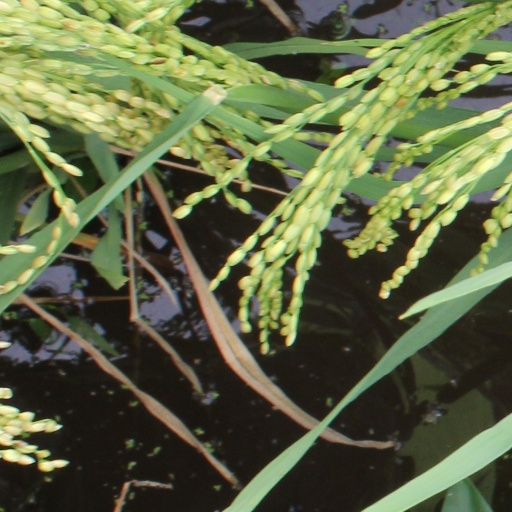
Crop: rice